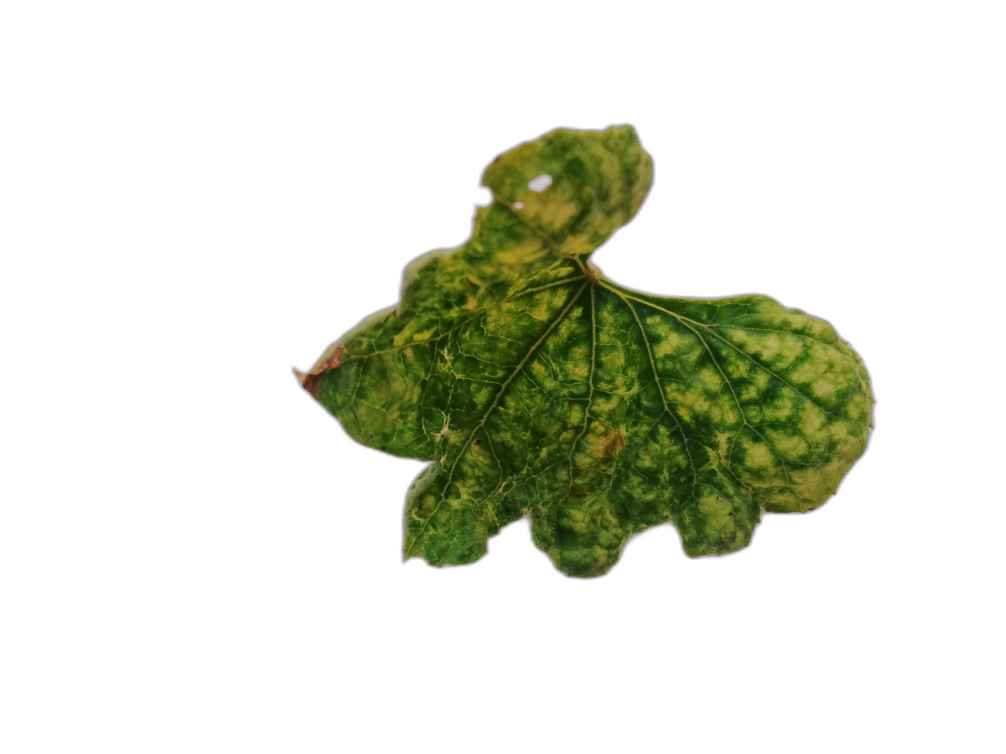
Crop: Zucchini
Label: Yellow_Mosaic_Virus